Joseph Shortlidge

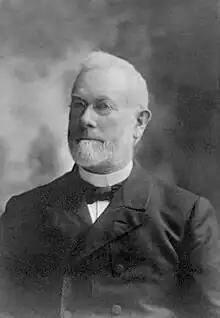

Joseph Shortlidge (August 1, 1832 – December 10, 1911) was the sixth president of the Pennsylvania State University, serving from July 1880 until April 1881.